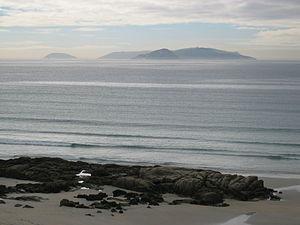
La plage de la Lanzada est une des plus célèbres plages de la Galice. Elle est située dans les communes d'O Grove et Sanxenxo dans la province de Pontevedra. Le pavillon bleu y flotte depuis longtemps.